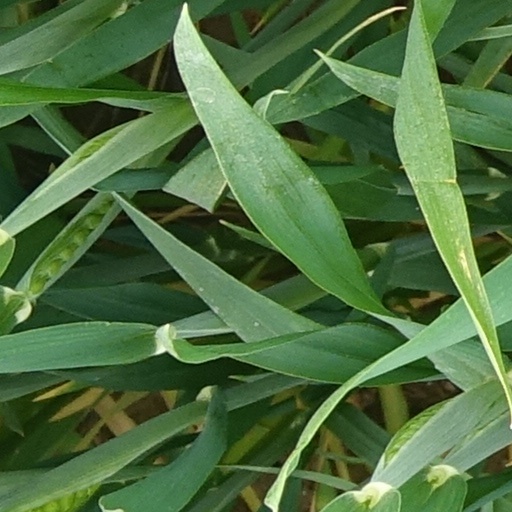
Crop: wheat